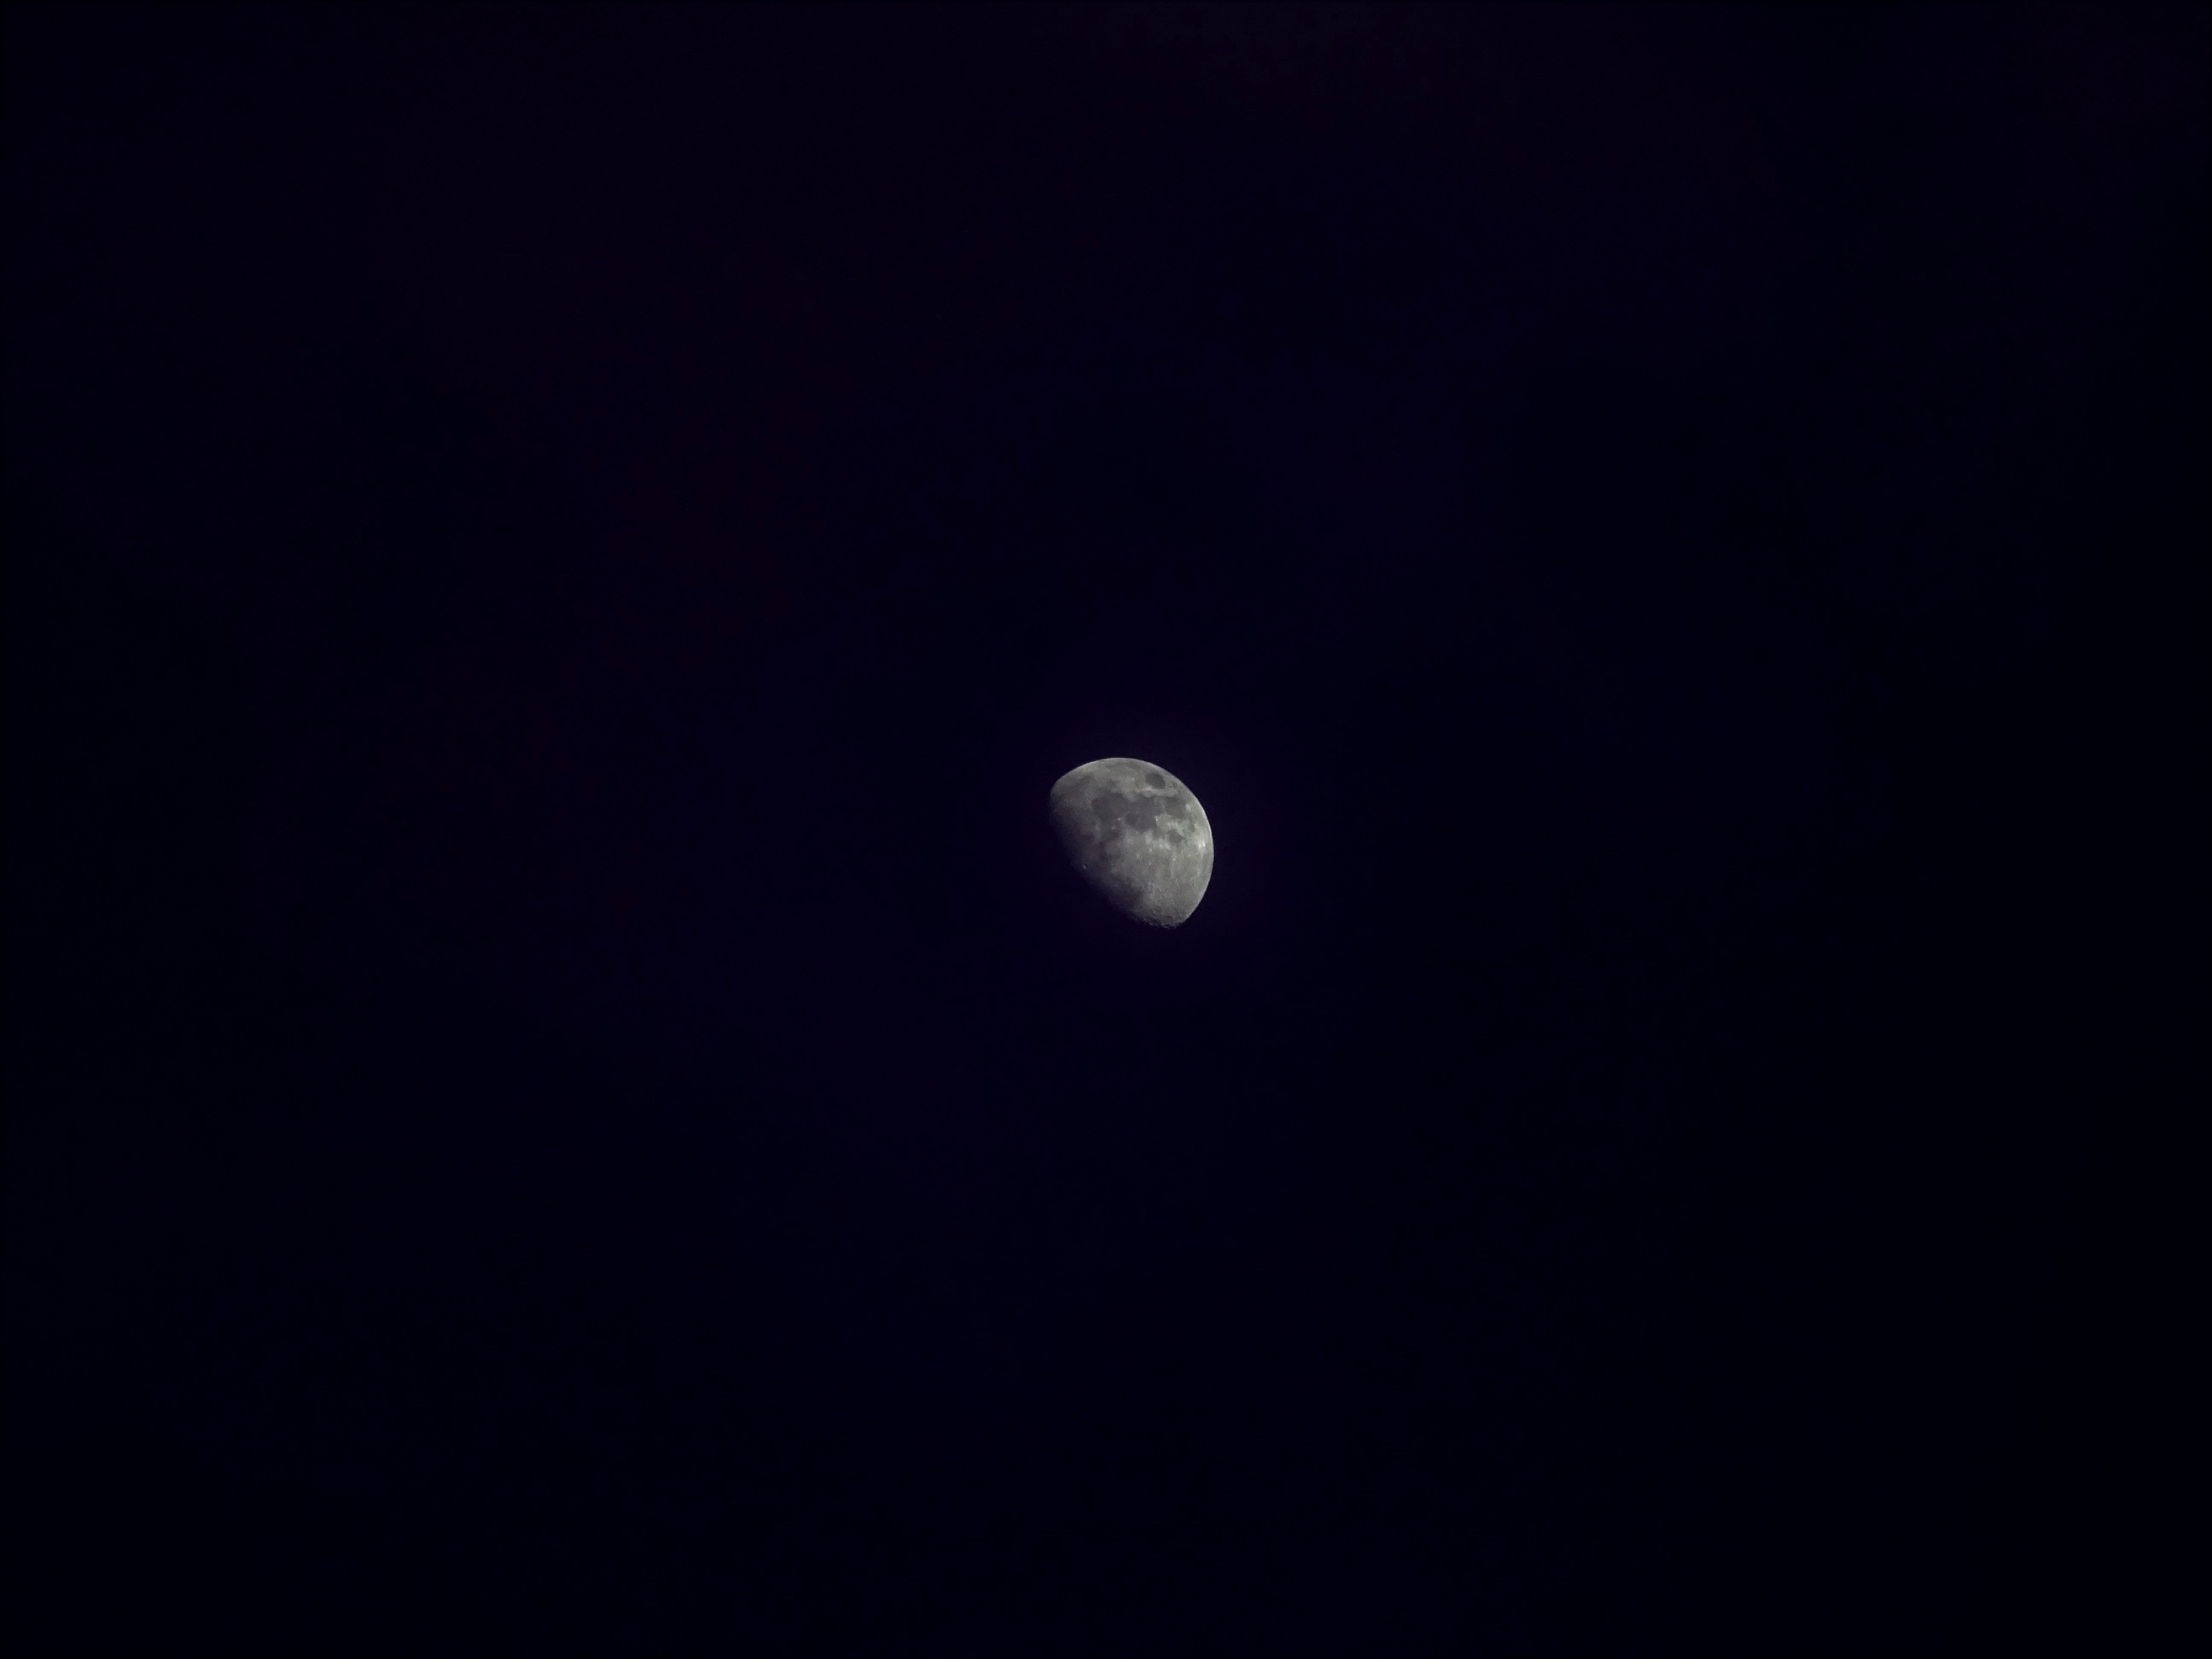
moon, black, nature, photograph, sky, atmosphere, astronomical object, celestial event, moonlight, light, atmospheric phenomenon, darkness, night, midnight, astronomy, black and white, space, monochrome, monochrome photography, event, universe, photography, sphere, crescent, outer space